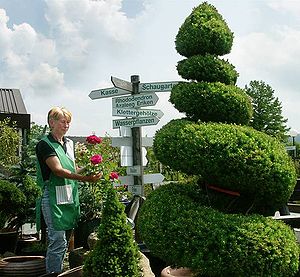
Planteskole
Planteskole i Tyskland
En planteskole er et sted, hvor man skoler, dvs. former planter. Man søger i en planteskole at dyrke planterne således, at de kommer til at se ud netop, som man ønsker. Der er i lighed med landbrug, skovbrug og gartneri ikke i den forstand tale om natur, men om kultur. Disse dyrkede planter benævnes så kulturplanter.